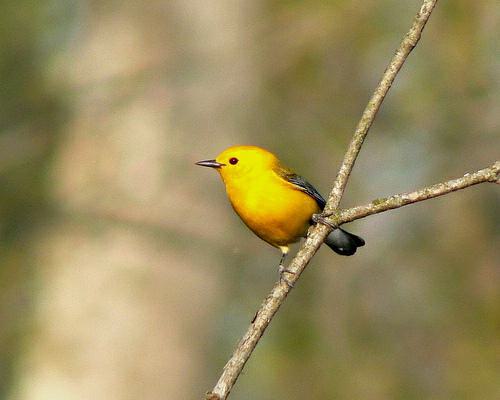
A photo of a prothonotary warbler